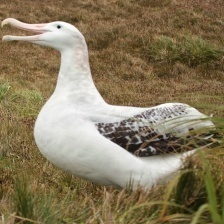
Species: ALBATROSS
Scientific name: DIOMEDEIDAE